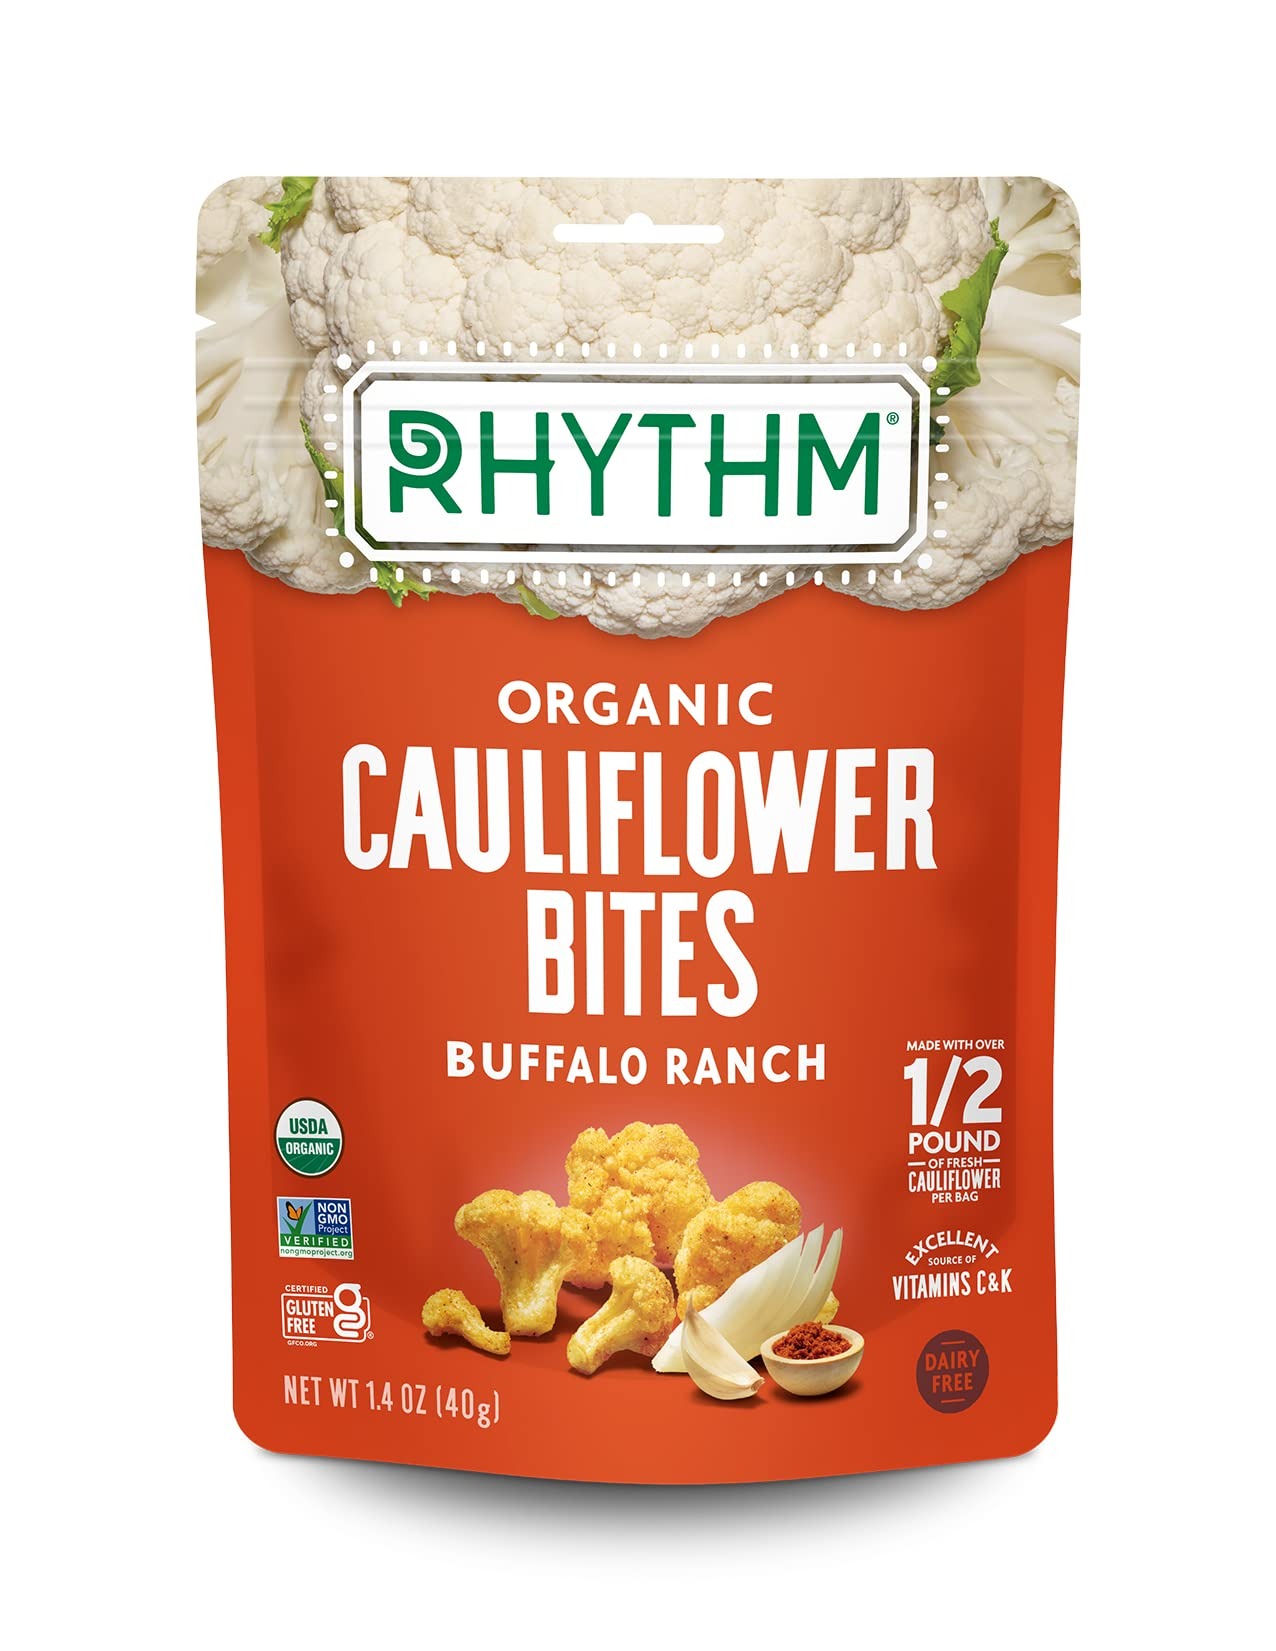
Item Name: Rhythm Superfoods Crunchy Cauliflower Bites, Buffalo Ranch, Organic & Non-GMO, 1.4 Oz, Vegan/Gluten-Free Vegetable Superfood Snacks
Bullet Point 1: PERFECT ON-THE-GO SNACK: Don’t let your busy day stop you from living a healthy, nutrient-rich lifestyle. Enjoy a convenient, snack size Cauliflower Bites pack to fuel your day!
Bullet Point 2: FIND YOUR RHYTHM: Bold heat and zingy ranch flavor, without a drop of dairy! Our Organic Cauliflower Bites are are low heat crisped to preserve the vital nutrients that keep you crunchin’ to the beat, packed with Vitamin C, Vitamin K and Fiber.
Bullet Point 3: WHAT MAKES US SUPER: Some folks throw the term ‘superfood’ around as a buzzword, but to us, it’s much more. It’s our name. It defines who we are, and what we offer — and it all begins with the nutrient density and integrity of our ingredients. They’re what make us super.
Bullet Point 4: BALANCE & HARMONY: A positive mind, eating right, and staying active can make all the difference. From vegetarian to gluten-free to non-GMO, our snacks help you find that healthy groove.
Bullet Point 5: SIMPLE INGREDIENTS: Nutrient-dense superfoods: Vegan and an excellent source of Vitamin C, Vitamin K and Fiber. There’s nothing more to it.
Value: 1.4
Unit: Ounce

Price: 2.98